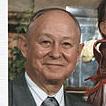
Age: 2